Jacob Jansz van Velsen

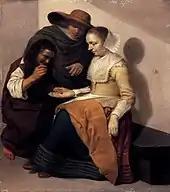
The Fortune Teller, 1631, Louvre

According to the RKD Jacob influenced Willem Cornelisz Duyster and is known for genre works and military pieces, most notably conversation pieces in the manner of Pieter Codde and Dirck Hals. One of his paintings was engraved by Pierre Aveline in 1755.